Pelé

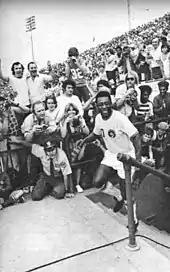
Pelé entering the field to play his first game with the Cosmos, 15 June 1975

Even though he never played in a European league, Pelé played exhibition games in several countries all over the world in tours with Santos. He played in Spain against Real Madrid and Barcelona, in Italy against Juventus, Inter Milan, AC Milan and AS Roma. Pelé travelled to Egypt in 1973, and played with Santos against Al Ahly. This trip was days after his team's trip to Kuwait to play a match against Qadsia.